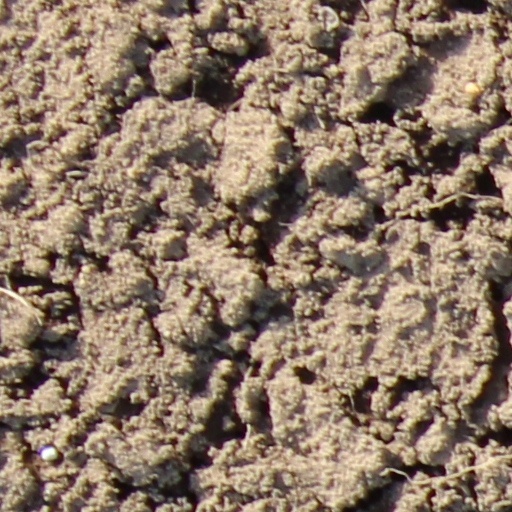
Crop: wheat